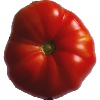
Label: Tomato 3